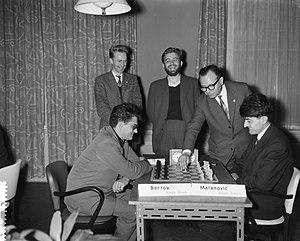
Mario Bertok est un joueur d'échecs et un journaliste yougoslave puis croate né le 2 septembre 1929 à Zagreb en Croatie et mort le 20 août 2008 dans le lac Jarun. Il fut un des meilleurs joueurs yougoslaves dans les années 1960.